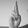
ASL letter: R